A Homespun Vamp

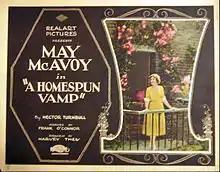
Lobby card

A Homespun Vamp is a 1922 American silent drama film directed by Frank O'Connor and written by Harvey F. Thew and Hector Turnbull. The film stars May McAvoy, Darrell Foss, Lincoln Stedman, Josephine Crowell, Charles Stanton Ogle, Guy Oliver and Helen Dunbar. The film was released on February 12, 1922, by Paramount Pictures.